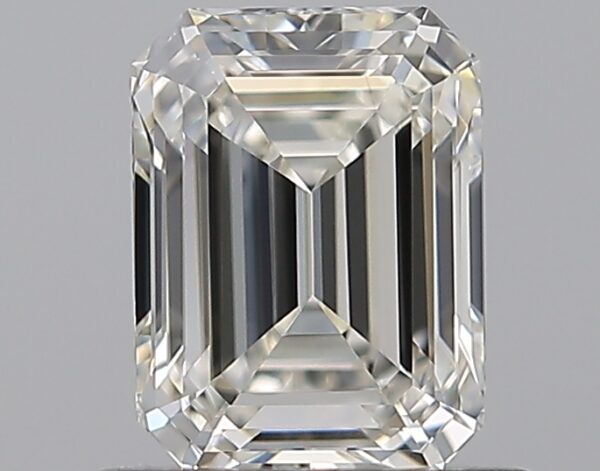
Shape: emerald
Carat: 0.9
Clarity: VS1
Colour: I
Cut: VG
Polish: VG
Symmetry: VG
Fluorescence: ST
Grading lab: GIA
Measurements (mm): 6.34 x 4.72 x 3.18